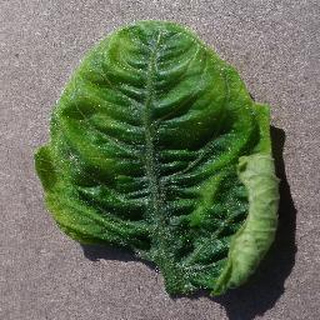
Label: tomato_yellow_leaf_curl_virus